Kent E. Keller

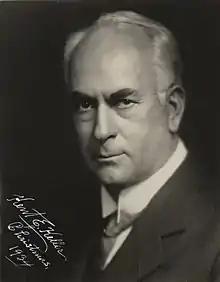
Keller in 1934

Kent Ellsworth Keller (June 4, 1867 – September 3, 1954) was a U.S. Representative from Illinois.